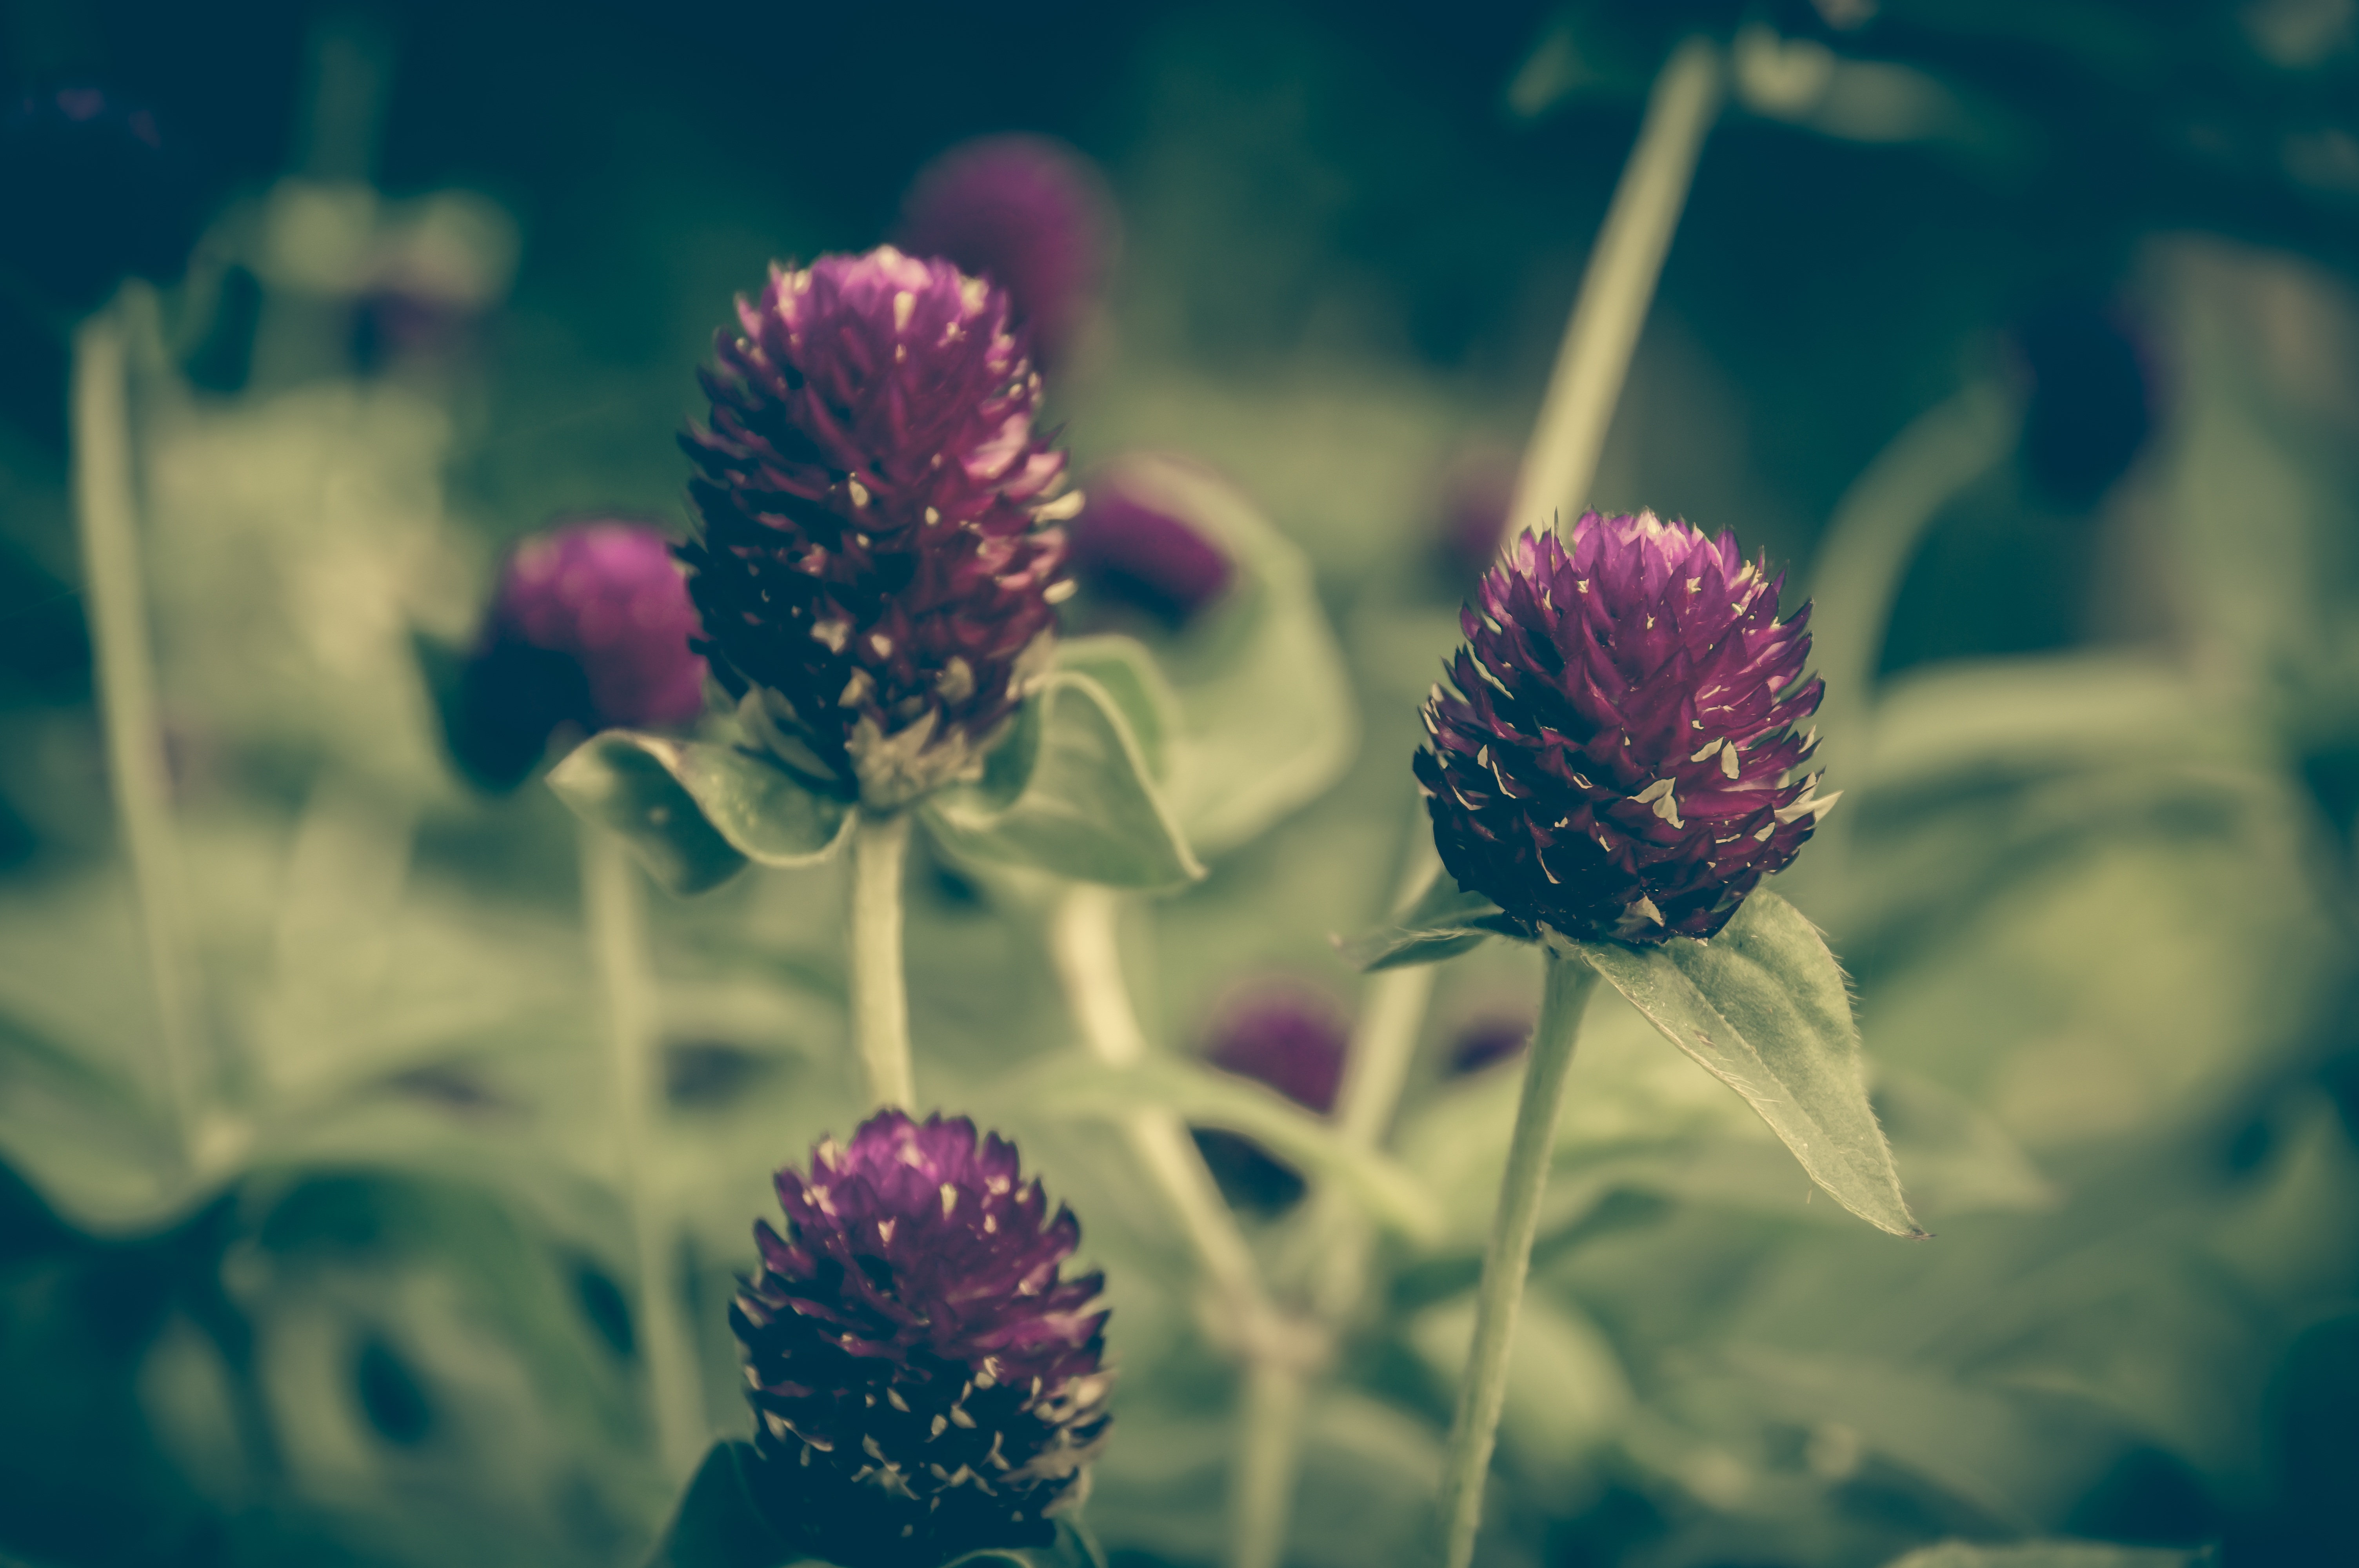
nature, blossom, plant, photography, vintage, retro, texture, leaf, flower, purple, petal, floral, pollen, green, color, romantic, grunge, botany, blue, pink, paper, flora, clover, wildflower, close up, background, design, shabby, wallpaper, beautiful, macro photography, flowering plant, vinous, land plant